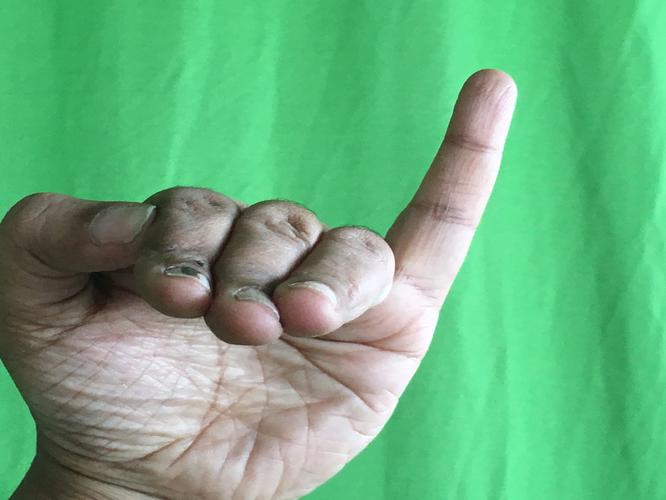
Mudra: Hamsapaksha
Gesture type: double_hand